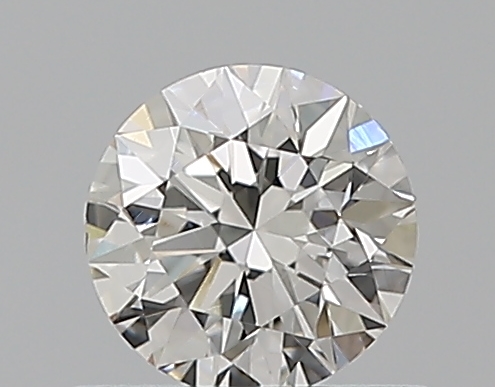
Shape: round
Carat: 0.5
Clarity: VS1
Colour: G
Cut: EX
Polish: EX
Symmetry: EX
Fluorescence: N
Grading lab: GIA
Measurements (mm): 5.05 x 5.08 x 3.19